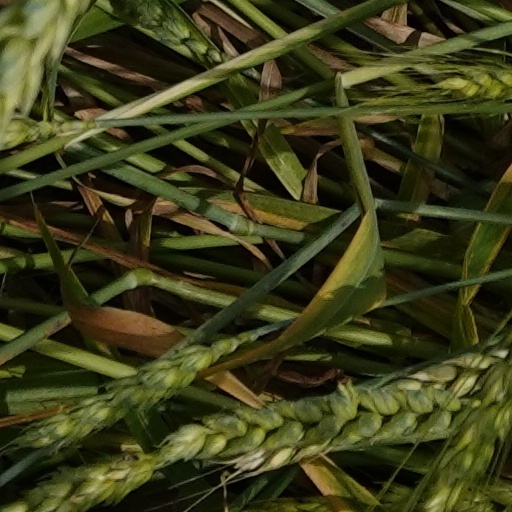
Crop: wheat